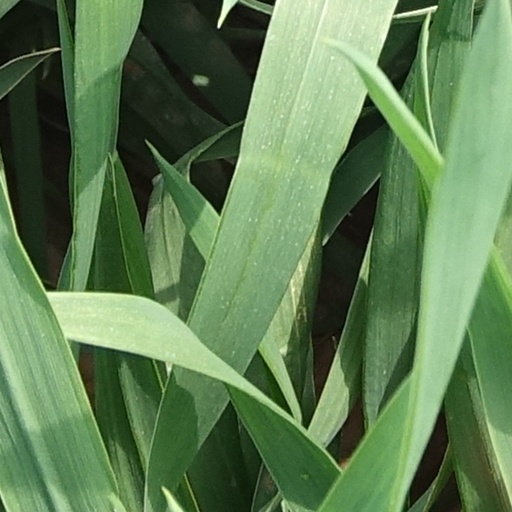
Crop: wheat